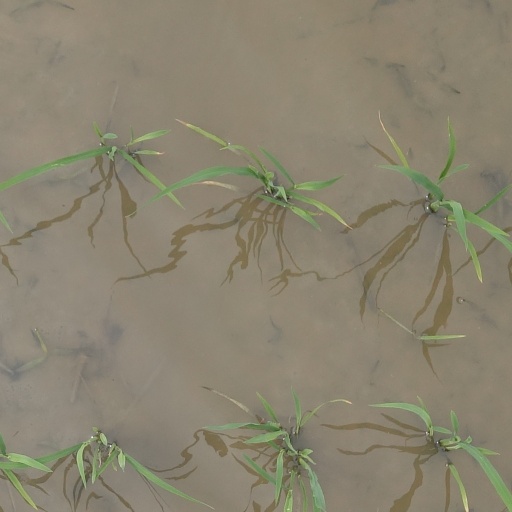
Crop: rice